Friedrich Fröbel

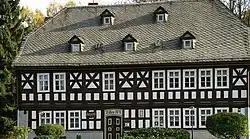
House in Oberweißbach where Fröbel was born

Friedrich Fröbel was born at Oberweißbach in the Principality of Schwarzburg-Rudolstadt in Thuringia. A cousin of his was the mother of , and Henriette became a student of his. Fröbel's father, Johann Jacob Fröbel, who died in 1802, was the pastor of the orthodox Lutheran (alt-lutherisch) parish there. Fröbel's mother's name was Jacobine Eleonore Friederike (born Hoffmann). The church and Lutheran Christian faith were pillars in Fröbel's own early education.